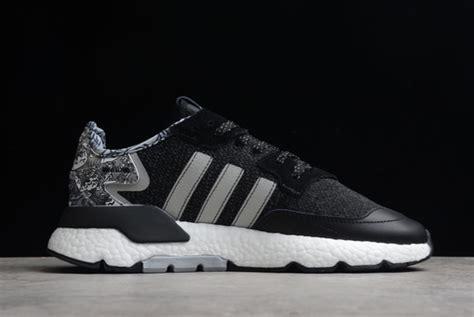
Brand: adidas
Model: Nite Jogger